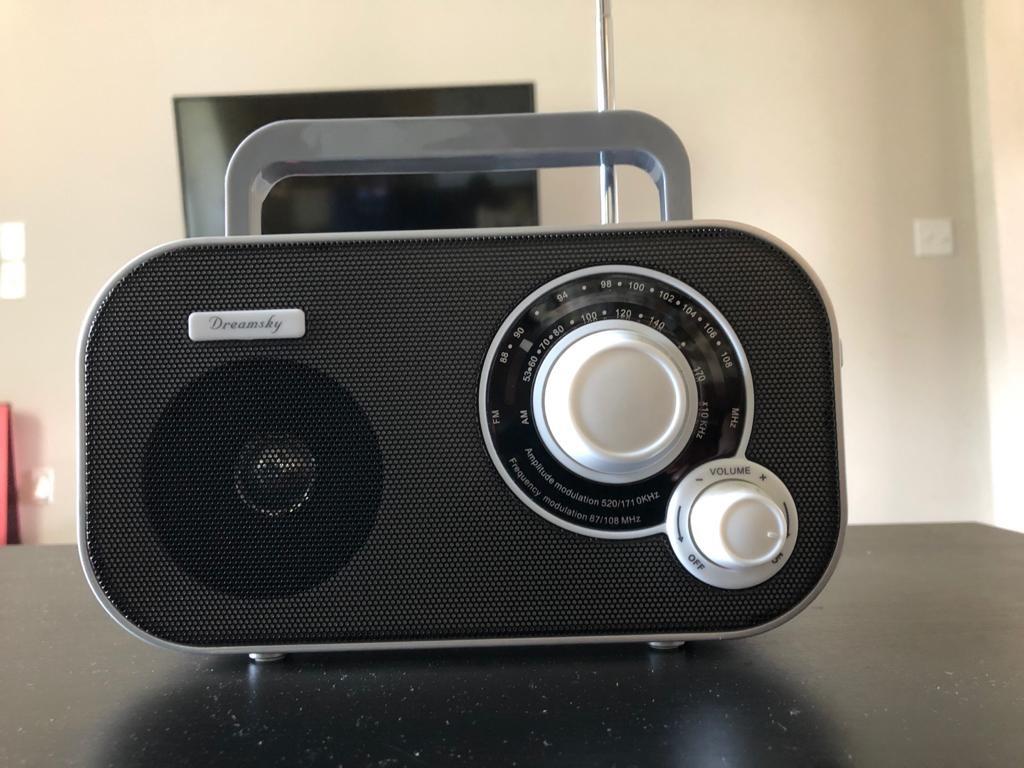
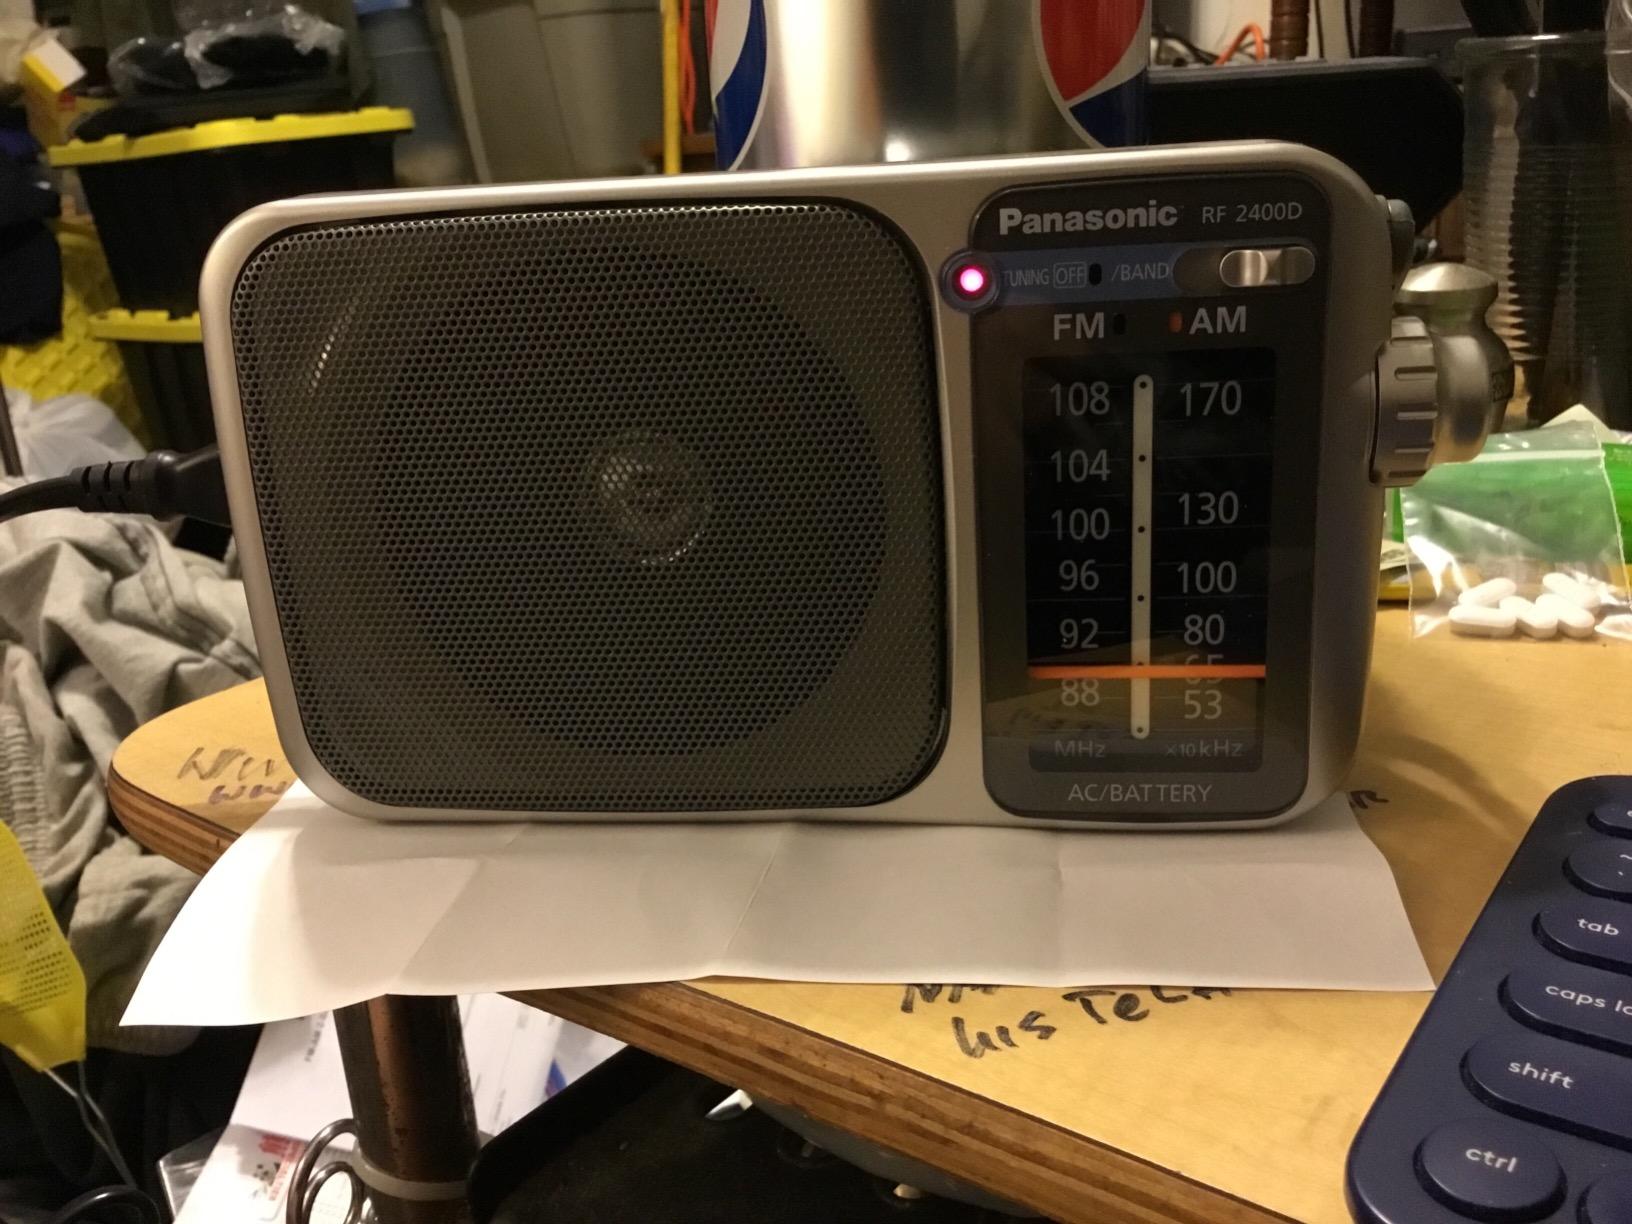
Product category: radio
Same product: no